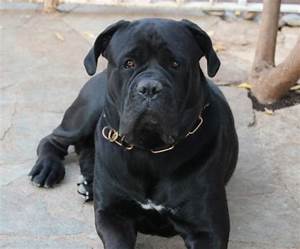
Label: cane